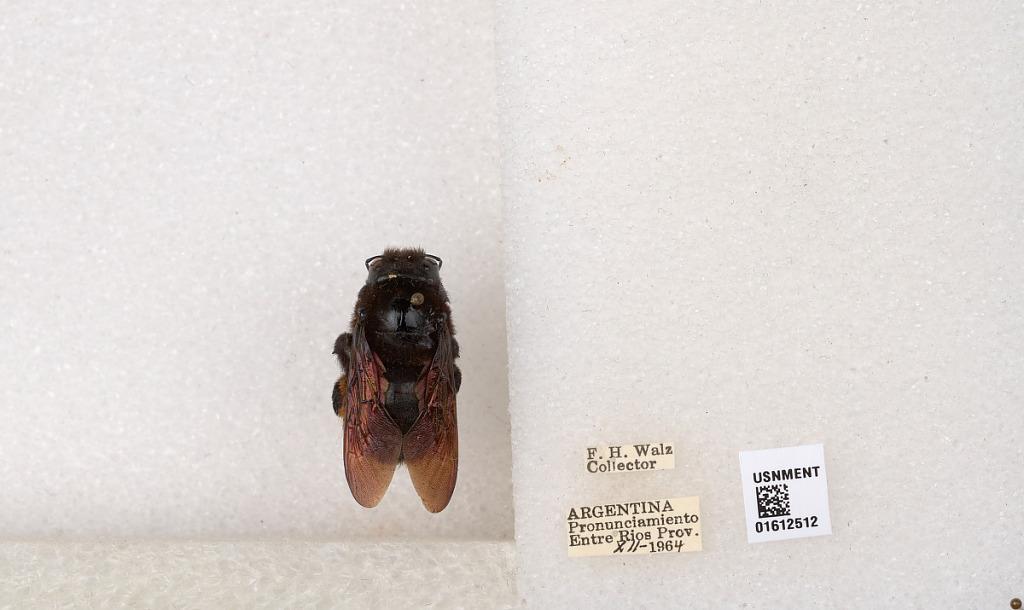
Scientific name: Xylocopa (Neoxylocopa) augusti Lepeletier
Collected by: F. Walz
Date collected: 1964-12-1
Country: Argentina
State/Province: Entre Rios
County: Departamento de Uruguay
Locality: Pronunciamiento
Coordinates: -32.3452, -58.4404